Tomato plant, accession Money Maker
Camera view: bottom (45 deg); turntable rotation: 330 degrees
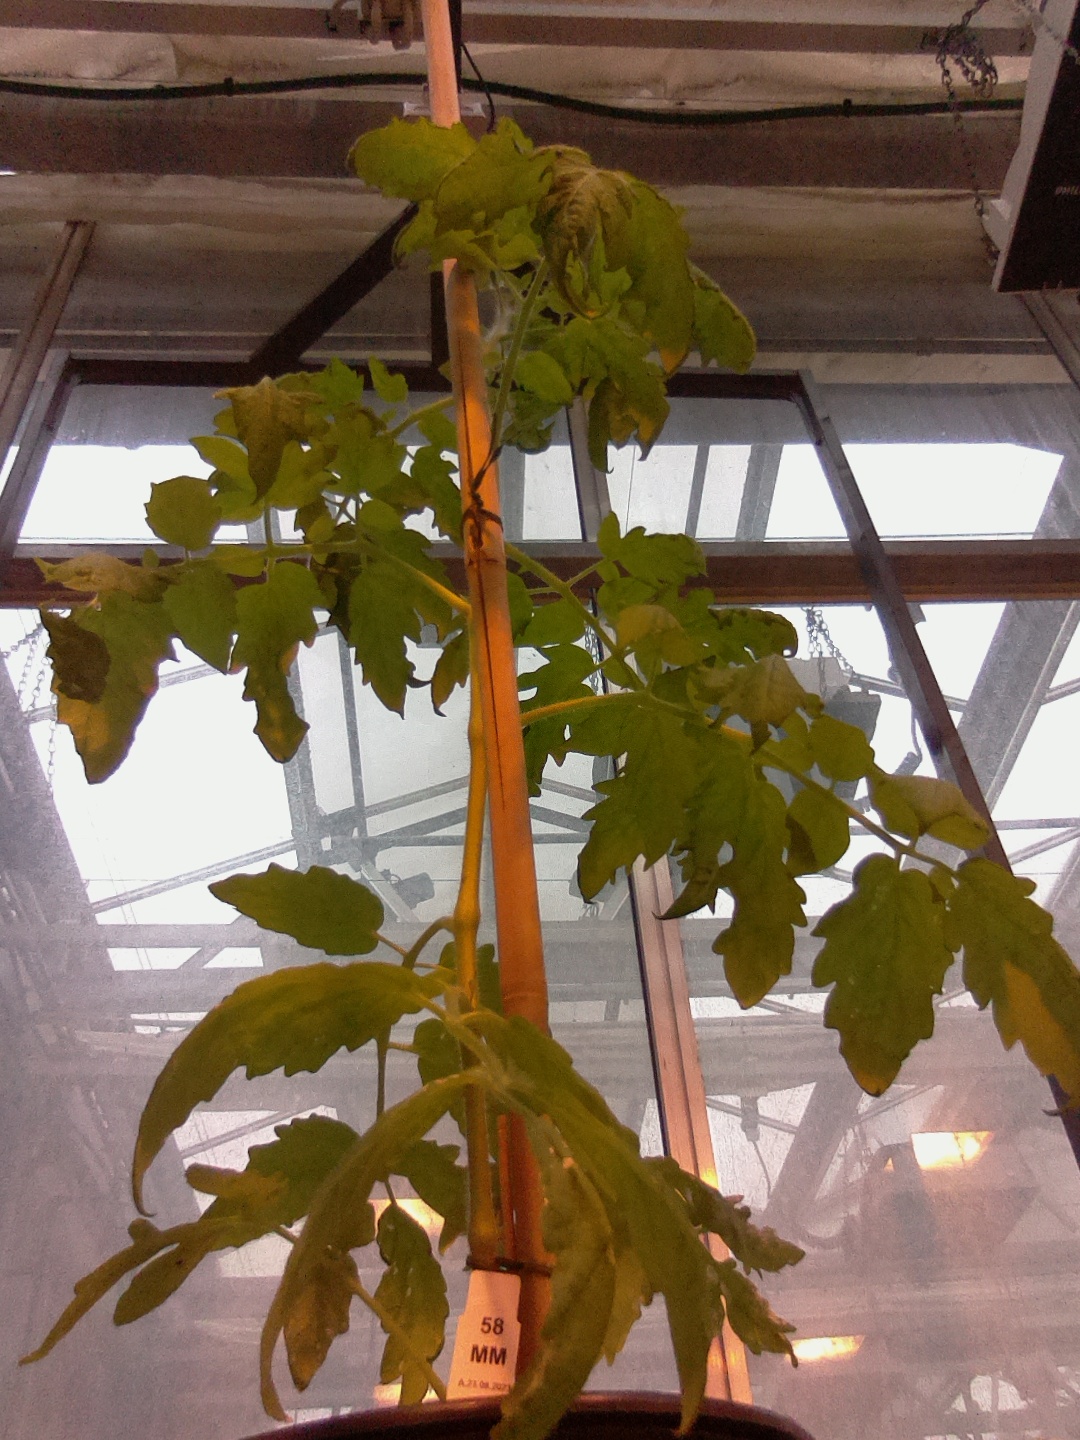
BBCH growth stage 53: 3 inflorescences visible